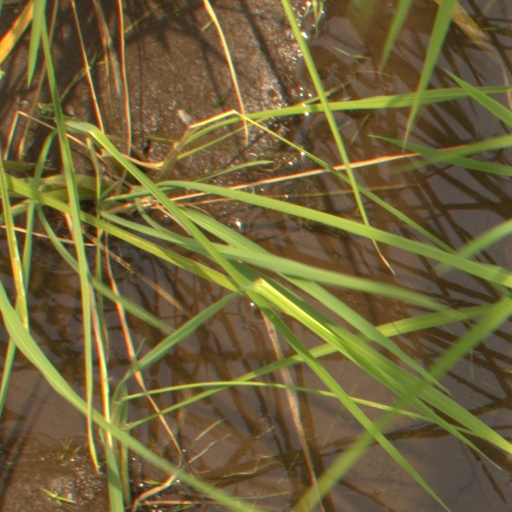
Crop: rice